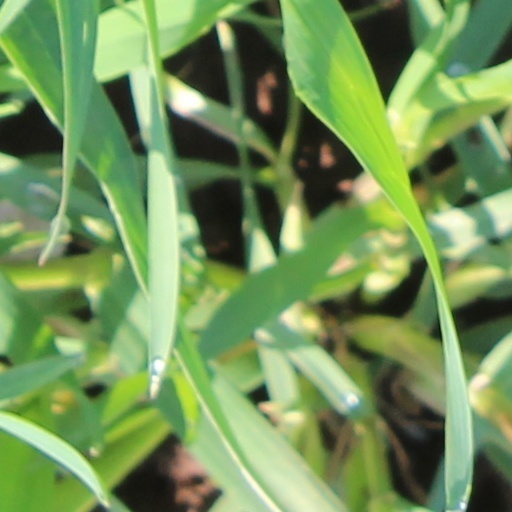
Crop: wheat